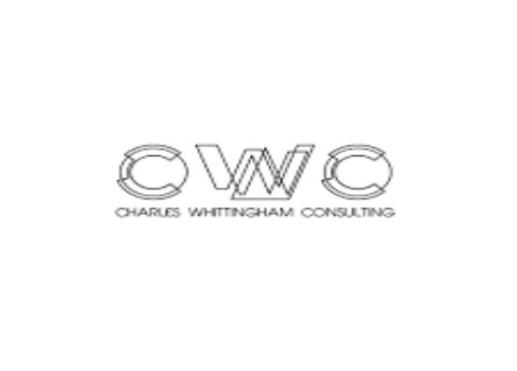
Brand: charles owo
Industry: Clothes